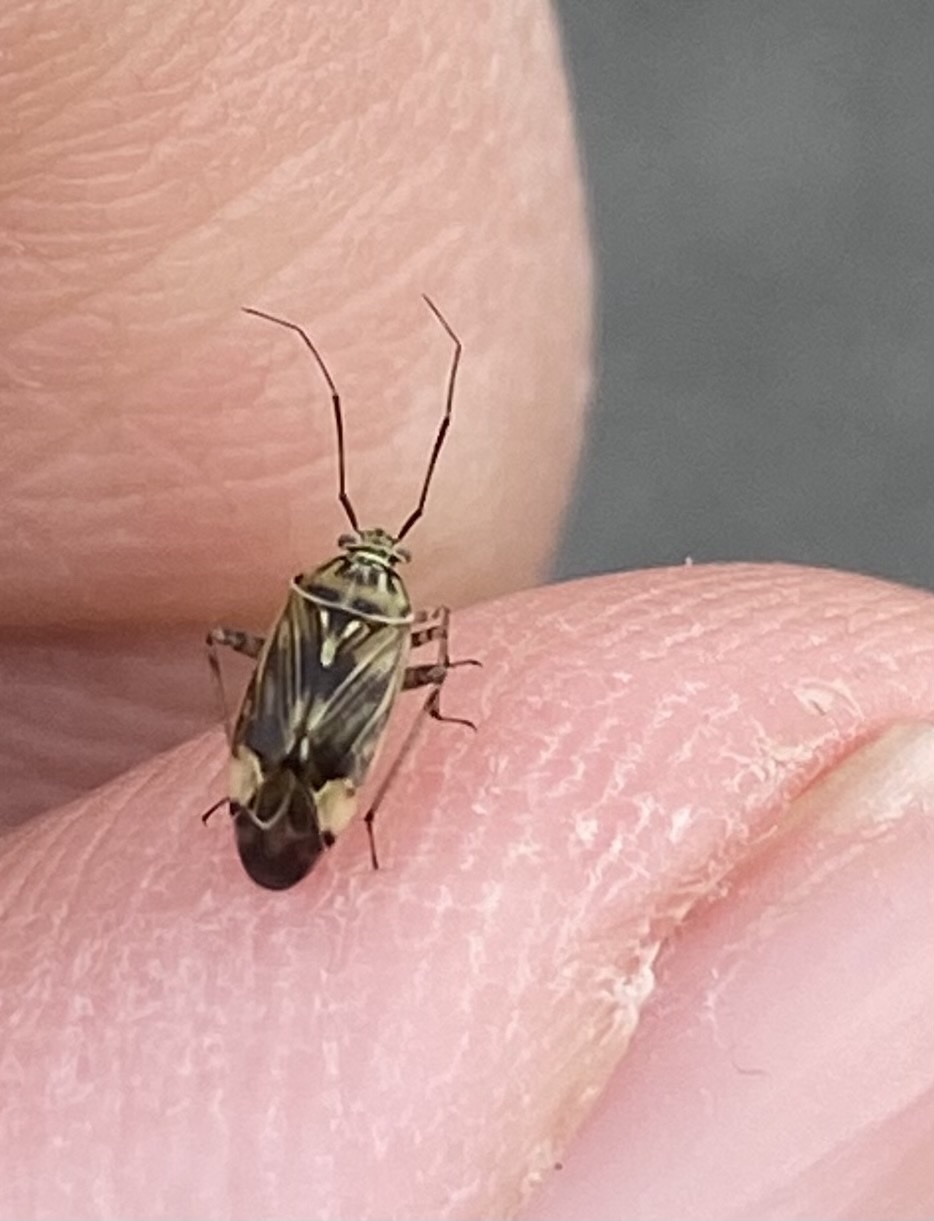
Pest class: lygus_bug